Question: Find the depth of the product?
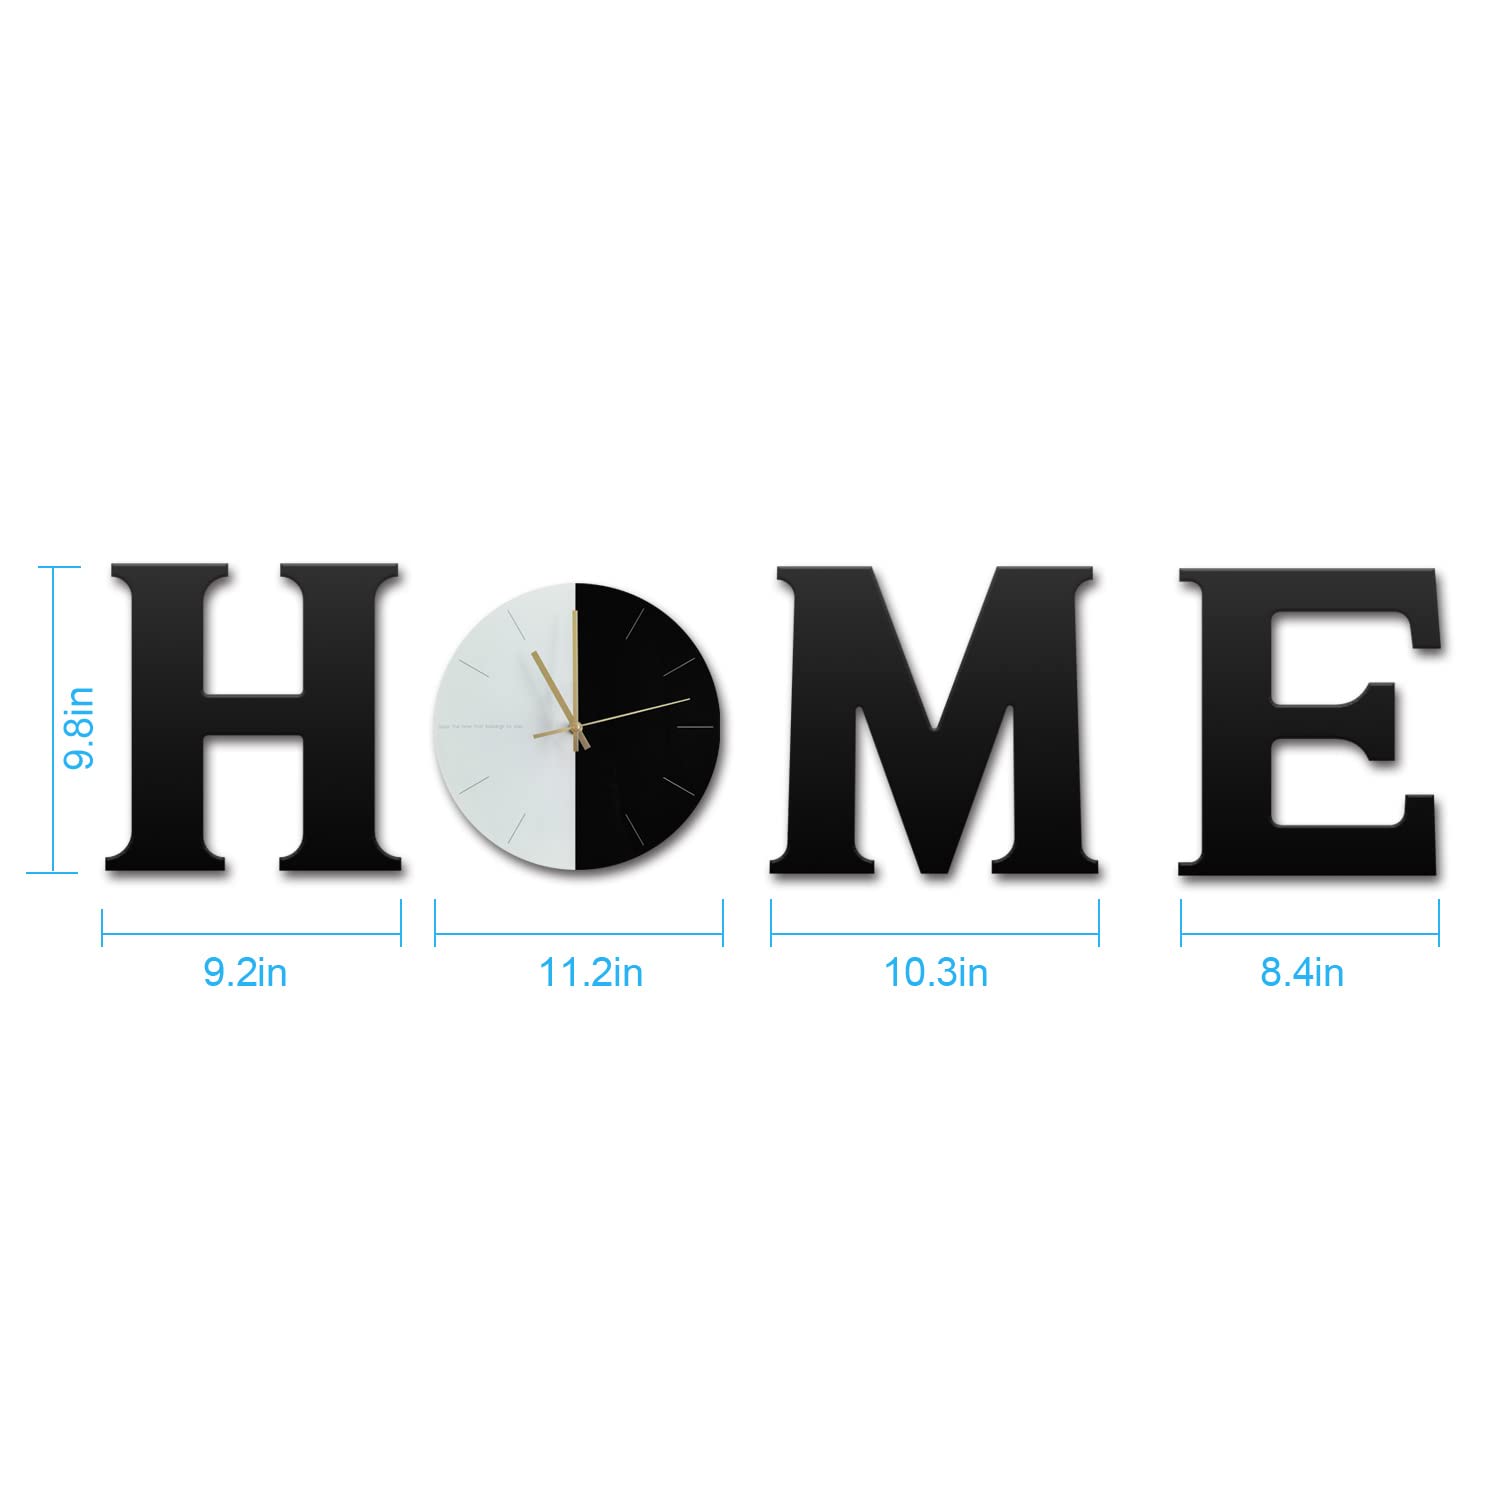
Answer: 11.2 inch